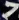
Number: 7